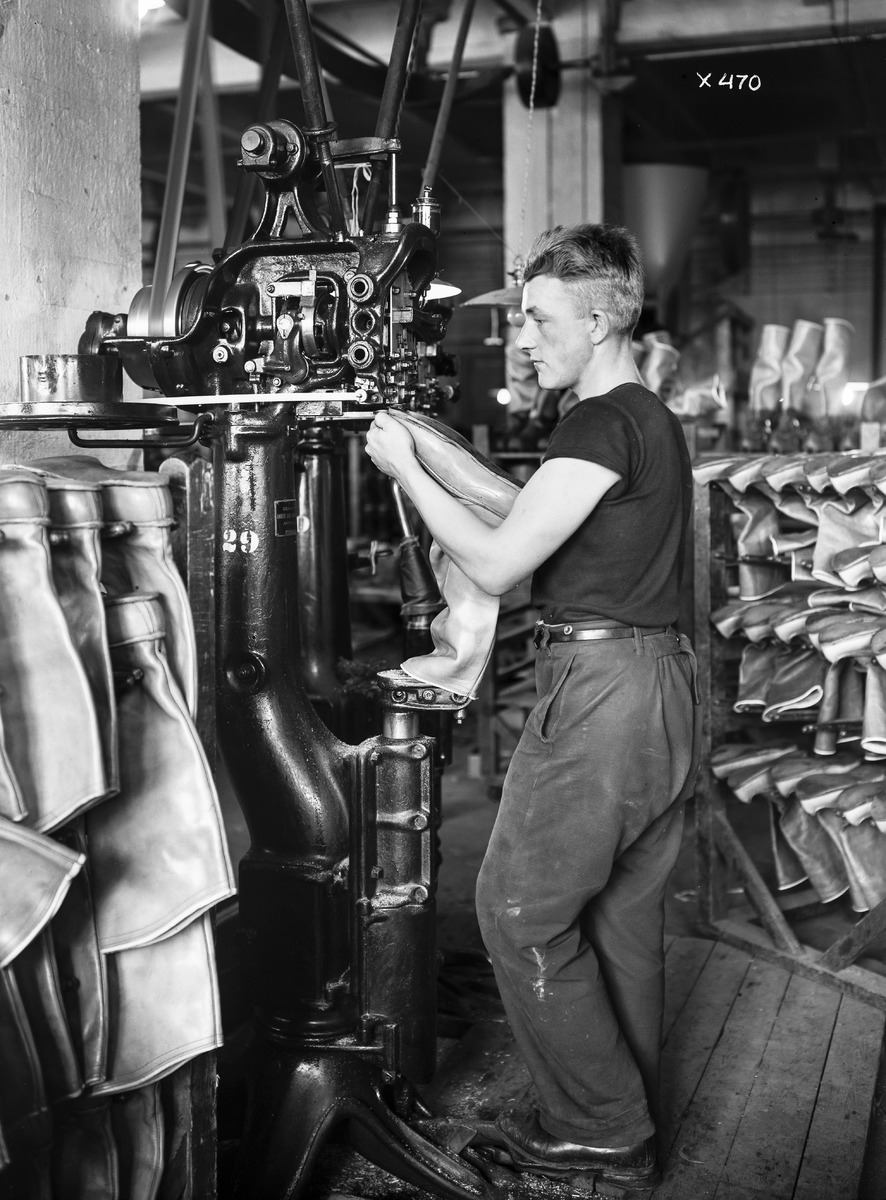
Veljekset Åström Oy:n työntekijä työssään yrityksen tehtaalla
An employee working at the factory of Veljekset Åström Oy
sisällön kuvaus: Veljekset Åström Oy:n työntekijä työssään yrityksen tehtaalla 24.2.1935. content description: An employee working at the factory of Veljekset Åström Oy on February 24, 1935.
Vuosi: 1935
Paikka: Suomi, Oulu, Suomi, Pohjois-Pohjanmaa, Oulu
Aiheet: Veljekset Åström Oy; kokokuva; sisäkuva; koneet; nahkateollisuus; tehtaat; tuotantolaitokset; suutarit; jalkineet; saappaat; leather industry; factories; production plants; machines; footwear; boots; cobblers; shoemakers